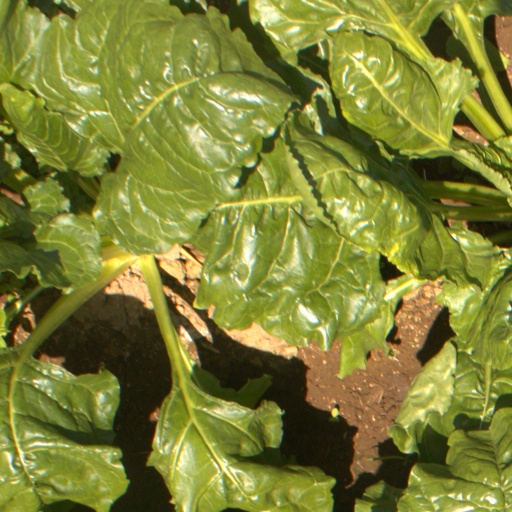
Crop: sugar beet